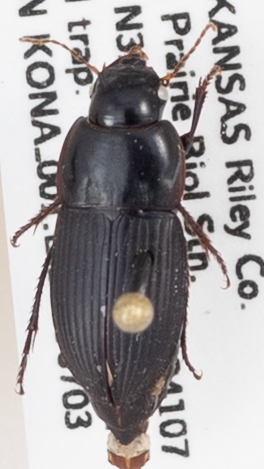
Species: Anisodactylus ovularis
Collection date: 2019-07-03
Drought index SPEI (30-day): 1.286
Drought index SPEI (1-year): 2.09
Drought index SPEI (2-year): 0.54